Muammar Gaddafi

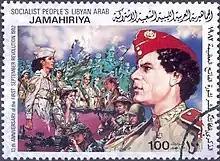
13th Anniversary of 1 September Revolution on postage stamp, Libya 1982

In the 1970s and 1980s, there were reports of his making sexual advances toward female reporters and members of his entourage. Starting in the 1980s, he travelled with his all-female Amazonian Guard, who were allegedly sworn to a life of celibacy. After Gaddafi's death, a Libyan psychologist, Seham Sergewa, part of a team investigating sexual offences during the civil war, stated that five of the guards told her they had been raped by Gaddafi and senior officials. After Gaddafi's death, a French journalist, , published a book alleging that Gaddafi had had sexual relations with women, some in their early teenage years, who had been specially selected for him. One of those Cojean interviewed, a woman named Soraya, claimed that Gaddafi kept her imprisoned in a basement for six years, where he repeatedly raped her; urinated on her; and forced her to watch pornography, drink alcohol, and snort cocaine. The sexual abuse was said to have been facilitated by Gaddafi's Chief of Protocol Nuri al-Mismari and Mabrouka Sherif. Gaddafi also hired several Ukrainian nurses to care for him; one described him as kind and considerate and was surprised that allegations of abuse had been made against him.